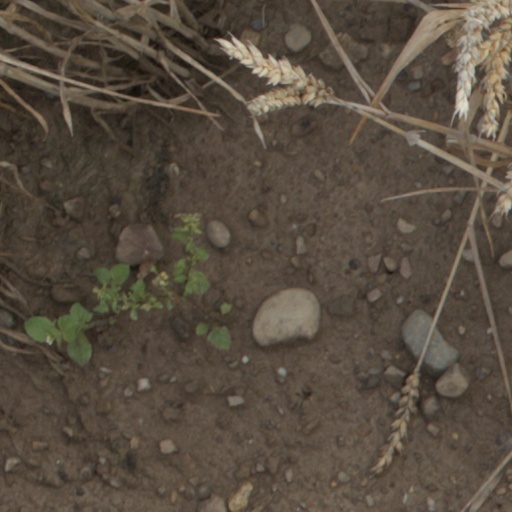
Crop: wheat